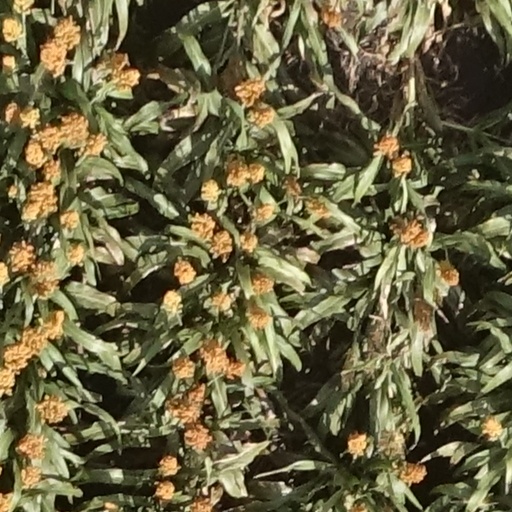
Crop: sorghum